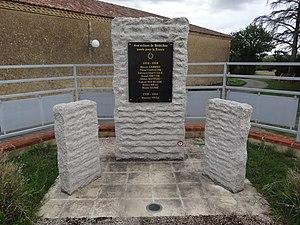
Monument aux morts de Bédéchan.
Bédéchan est une commune française située dans le département du Gers en région Occitanie.